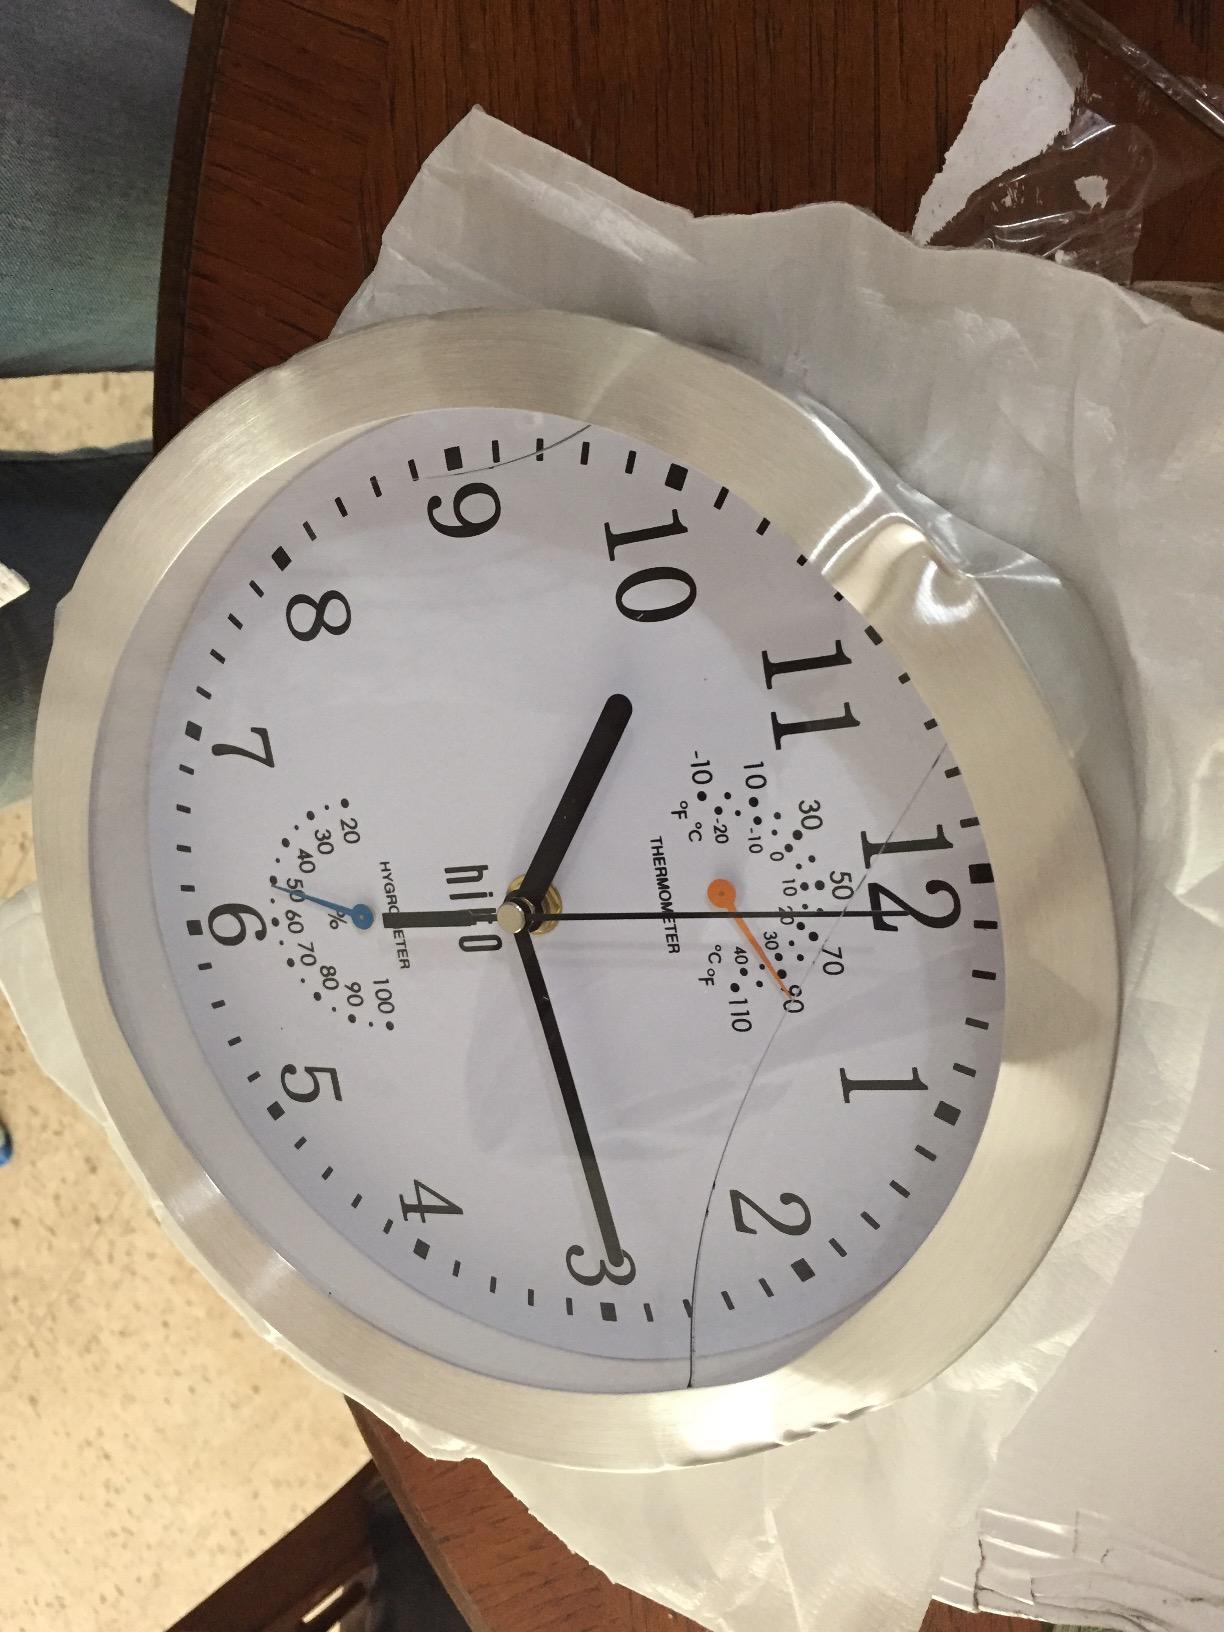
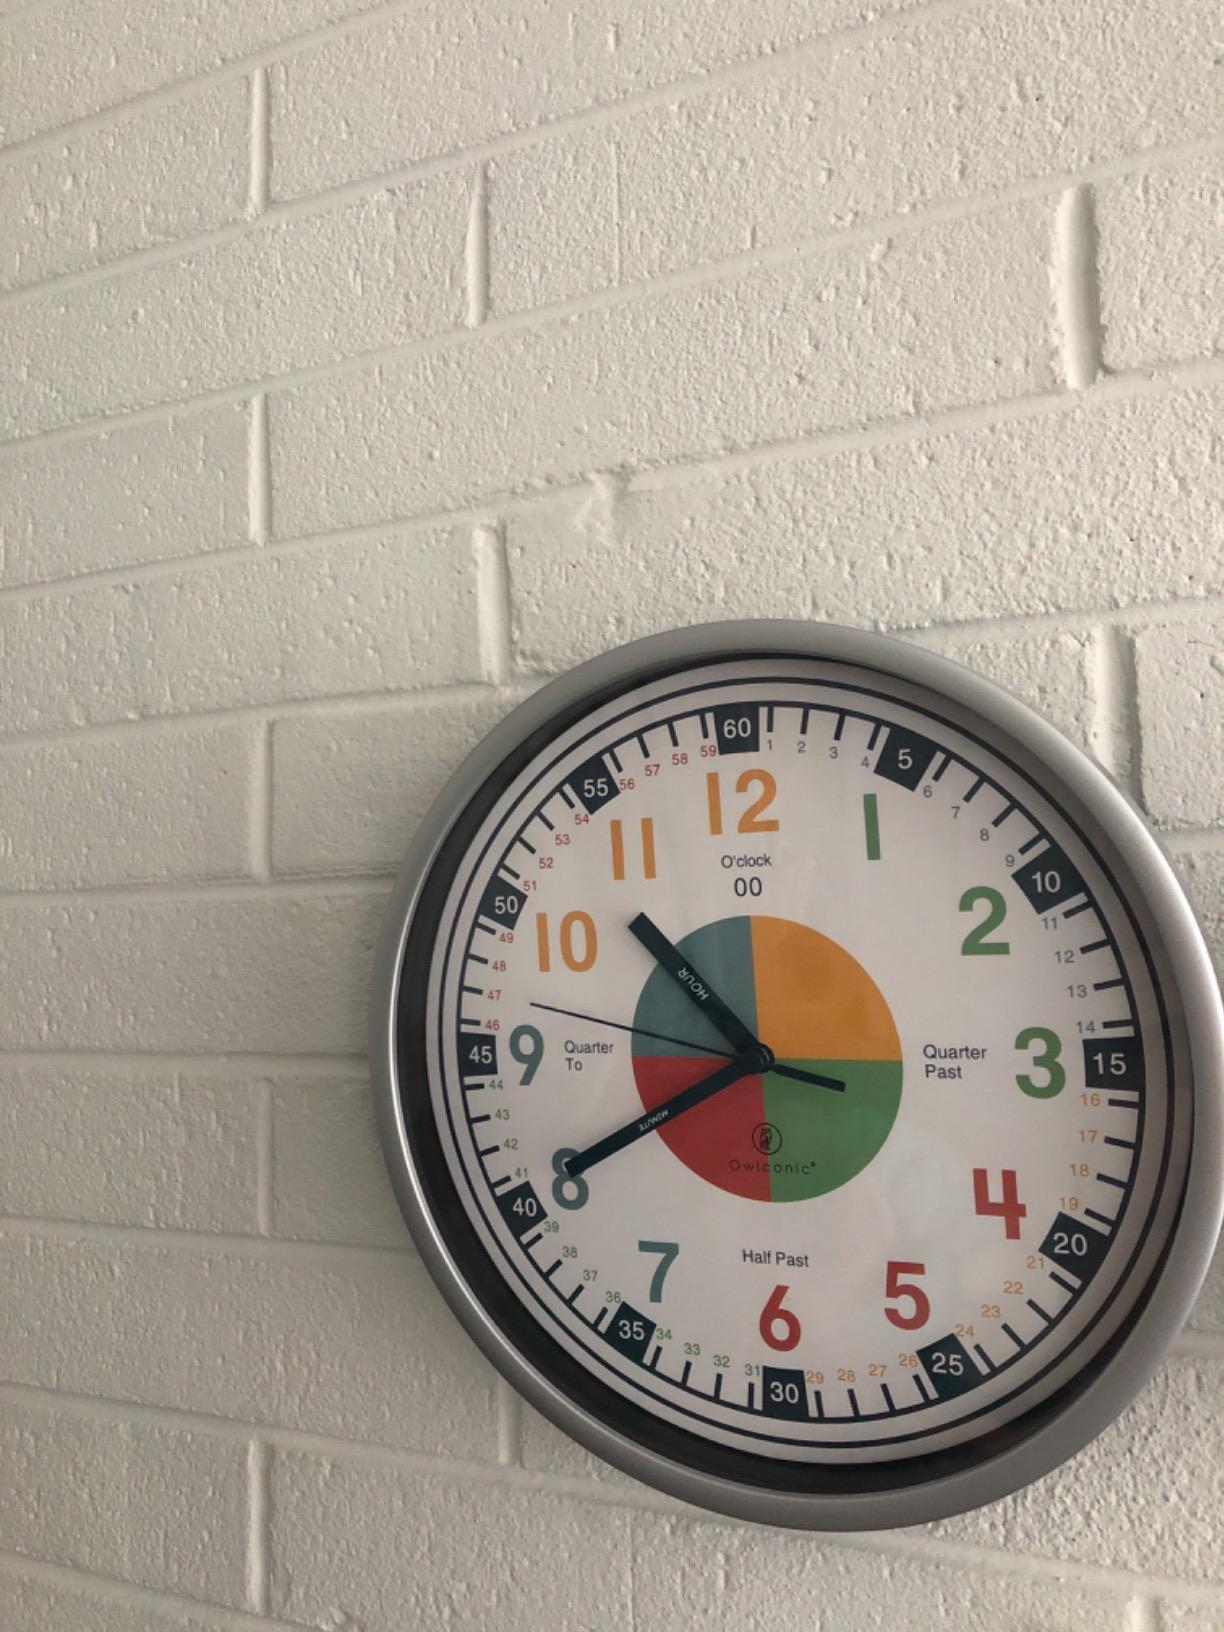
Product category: clock
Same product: no